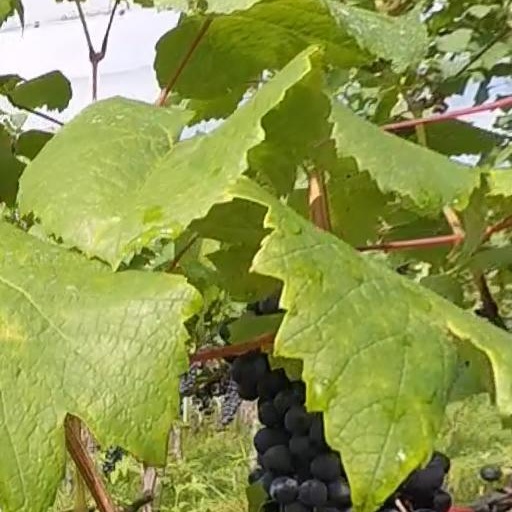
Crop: grape